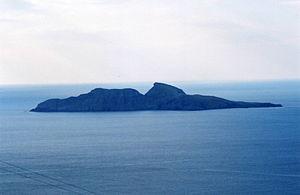
Puffin Island est une île inhabitée située au bout de la péninsule d'Iveragh dans le comté de Kerry au large de la baie irlandaise de Saint-Finian.